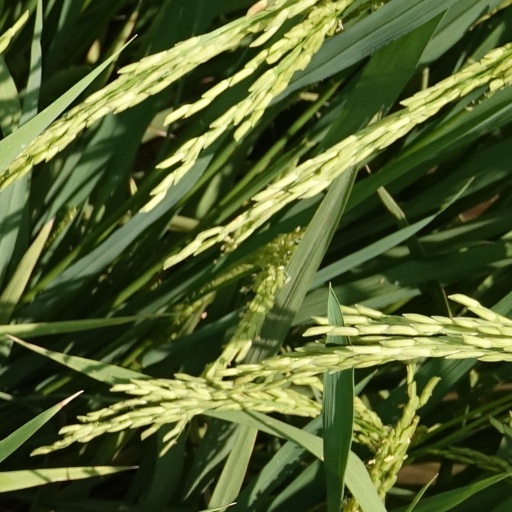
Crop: rice